Lesbians in Nazi Germany

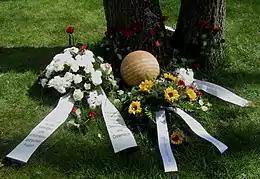

In Nazi Germany, gay women who were sent to concentration camps were often categorized as "asocial", if they had not been otherwise targeted based on their ethnicity or political stances. Female homosexuality was criminalized in Austria, but not other parts of Nazi Germany. Because of the relative lack of interest of the Nazi state in female homosexuality compared to male homosexuality, there are fewer sources to document the situations of lesbians in Nazi Germany.